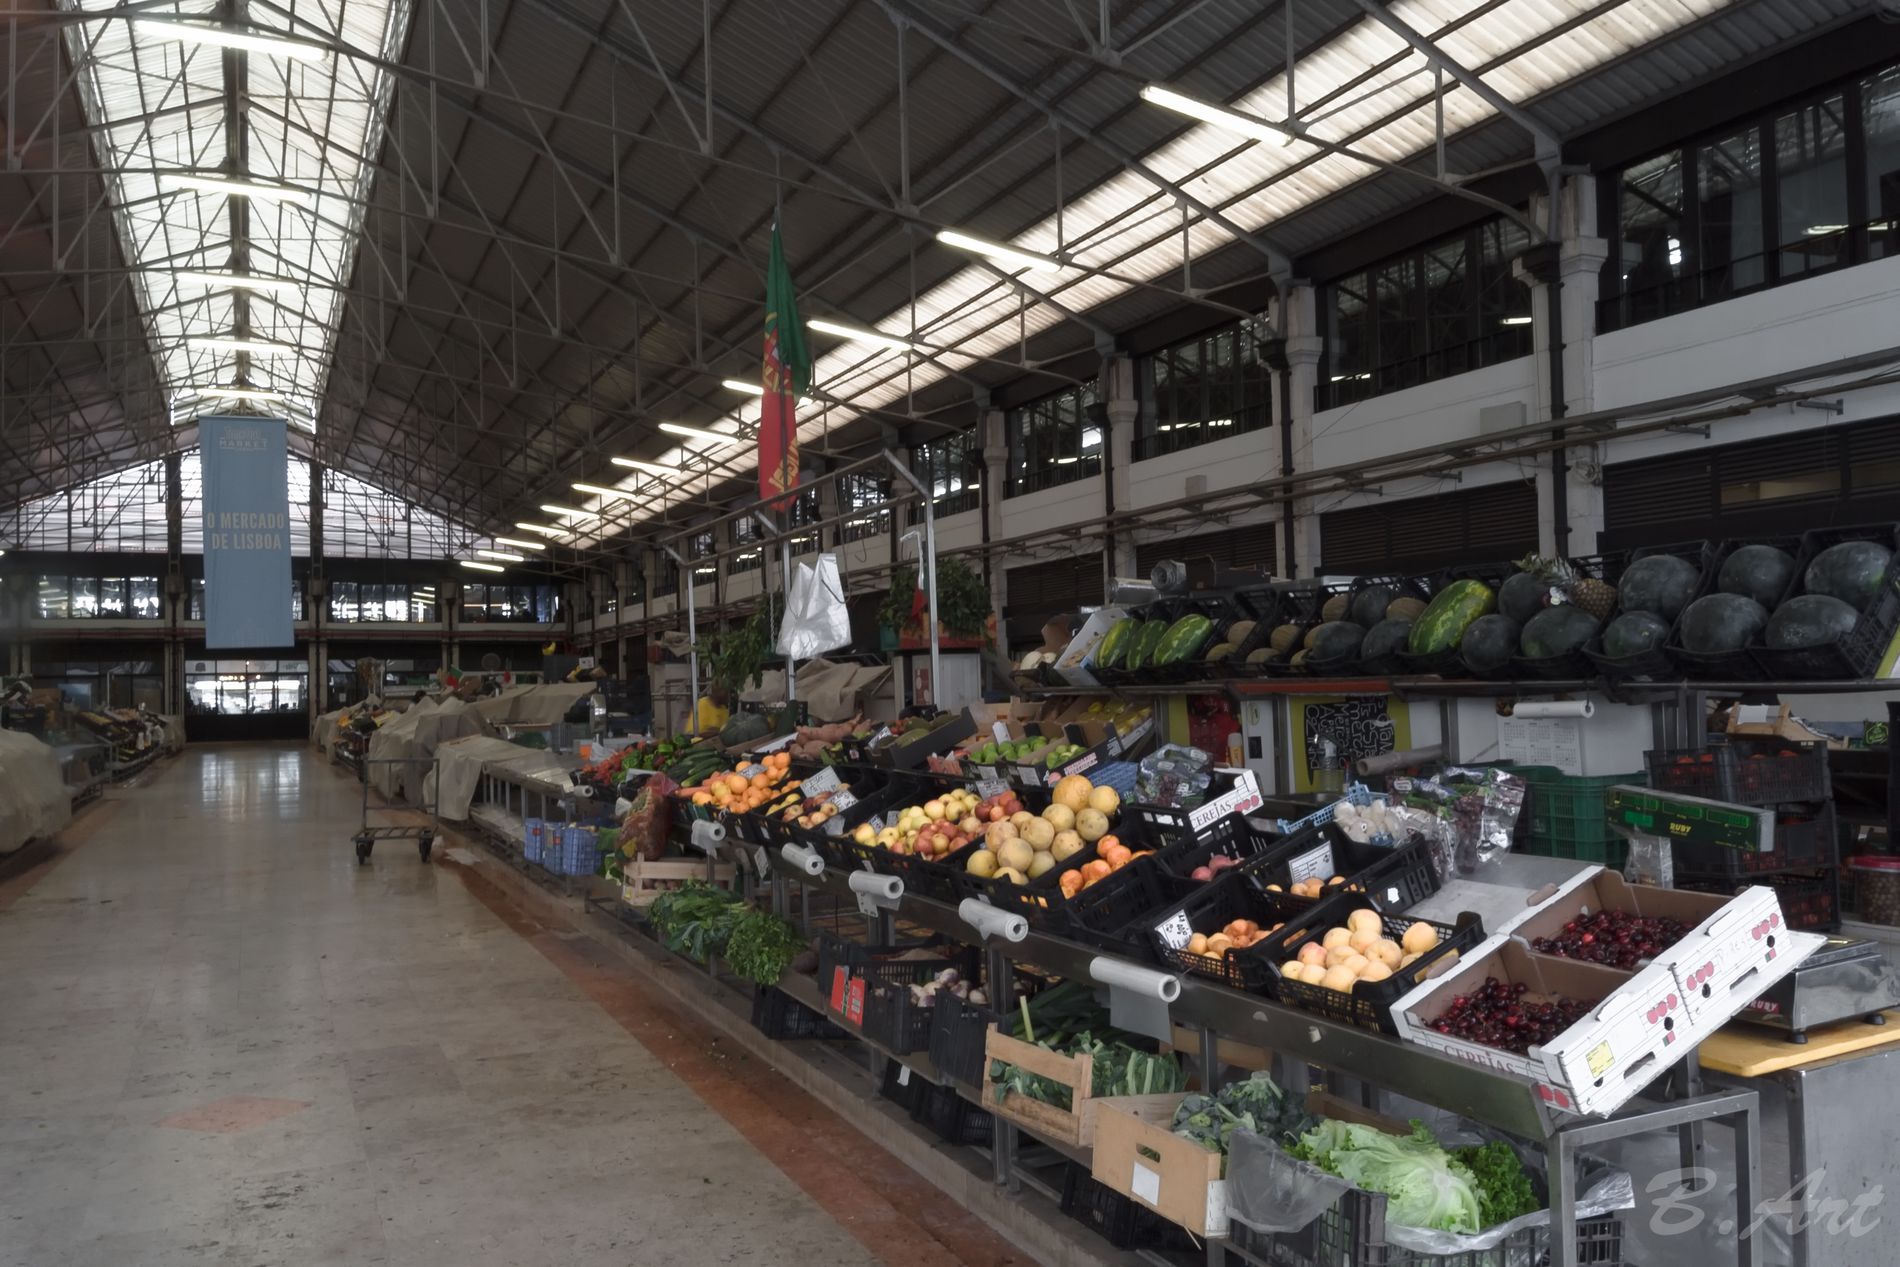
Market Stillness
A quiet indoor market lined with colorful fruits and vegetables, waiting for the day’s first customers
Shot from a central perspective with a wide-angle view, the image captures the calm of an early morning in a traditional indoor market. The stalls on the right are stocked with vibrant produce — peaches, cherries, potatoes, and greens — organized in orderly trays. The soft daylight filtering through the large glass roof panels gives the scene a calm, authentic mood. The Portuguese flag adds a touch of cultural identity, while the mostly empty walkway suggests the market is either just opening or winding down, giving the whole atmosphere a quiet, local charm
Labels: Person, Market, Shop, Indoors, Grocery Store, Food, Fruit, Plant, Produce, Supermarket, Flag, fruit shelves, floor, light, Watermark, skylight, sign
Camera: SONY ILCA-68
Lens: DT 18-55mm F3.5-5.6 SAM II, Sony DT 18-55mm F3.5-5.6 SAM (SAL1855) or Sony DT 18-55mm F3.5-5.6 SAM II (SAL18552)
Aperture: F22
Exposure: 1/5 sec
ISO: 125
Focal length: 18.0 mm